Question: What shape is the inflatable?
Tambaya: Menene siffar abinda aka huramai iska?
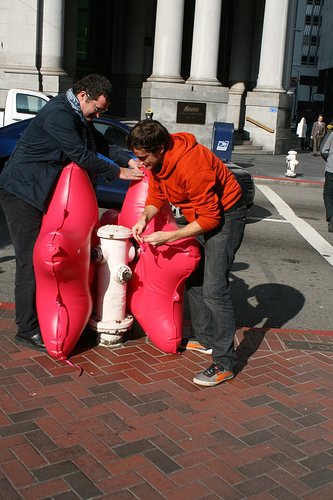
Answer: Star.
Amsa: Tauraro.